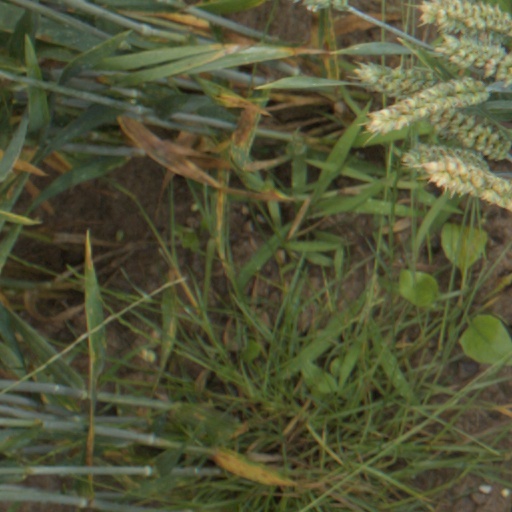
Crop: wheat